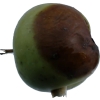
Label: Apple 12